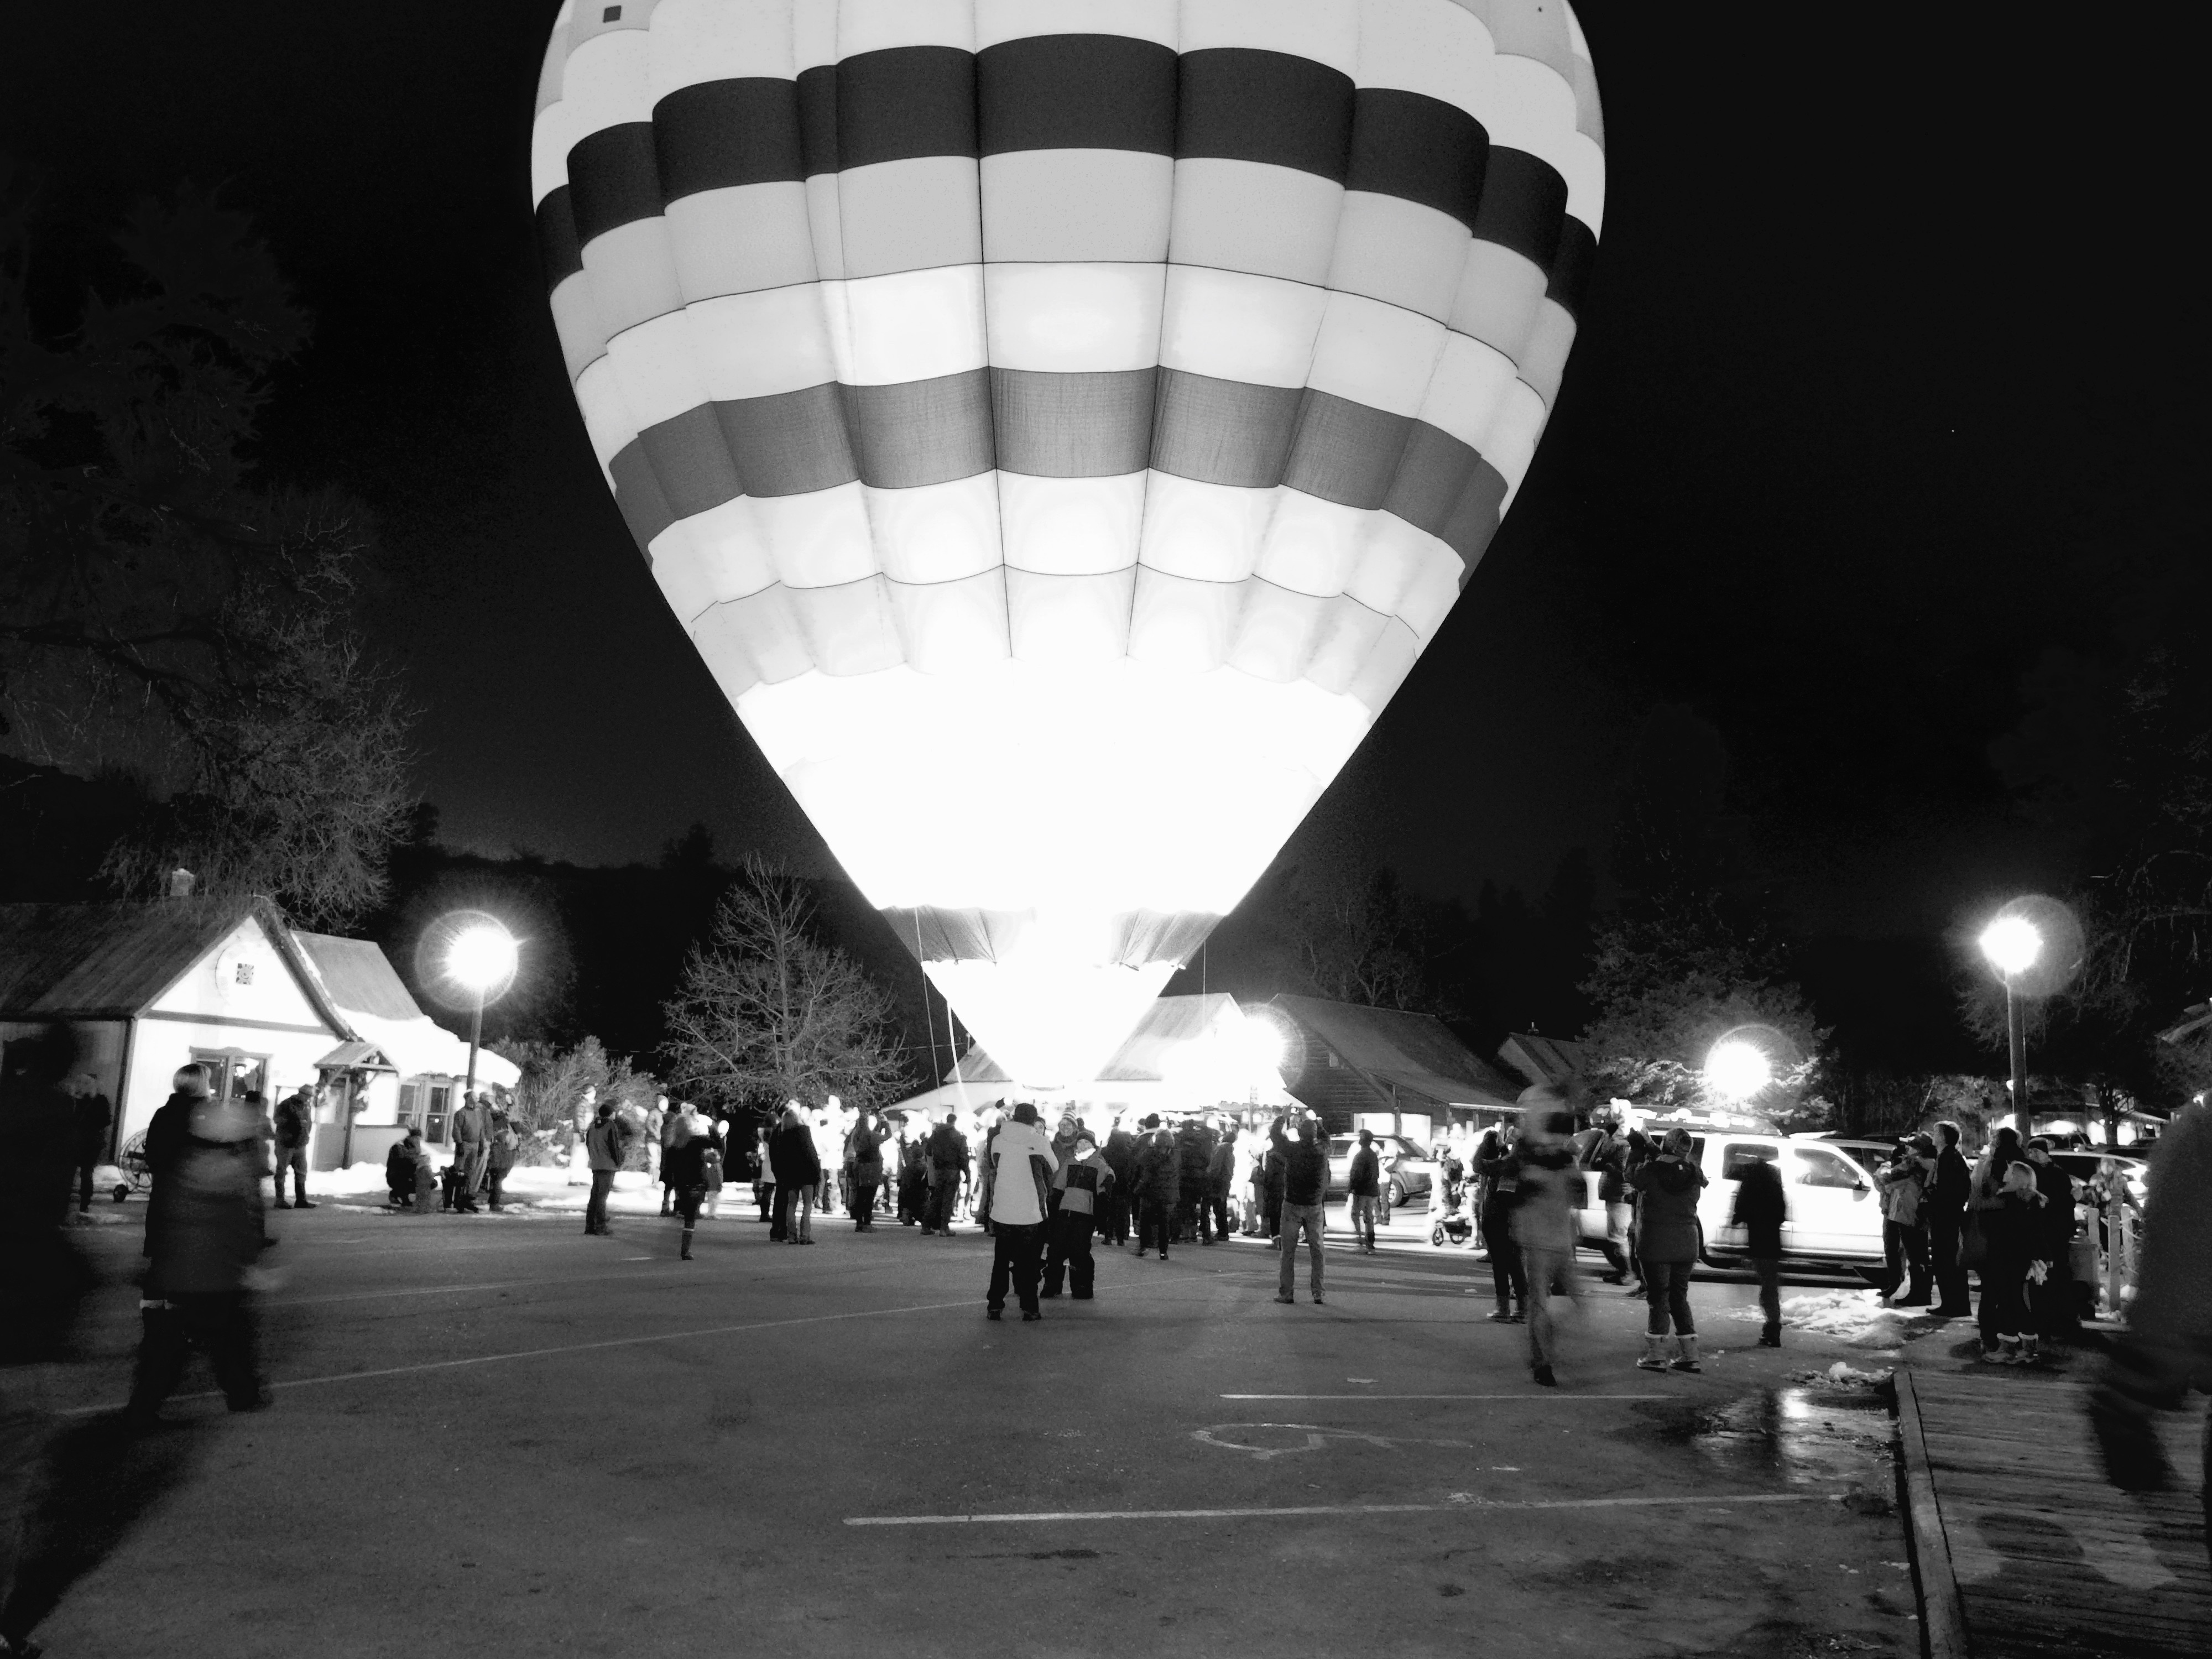
light, black and white, night, crowd, aircraft, vehicle, monochrome, lighting, shape, monochrome photography, atmosphere of earth